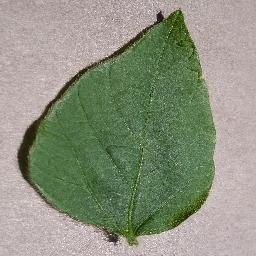
Label: Soybean___healthy